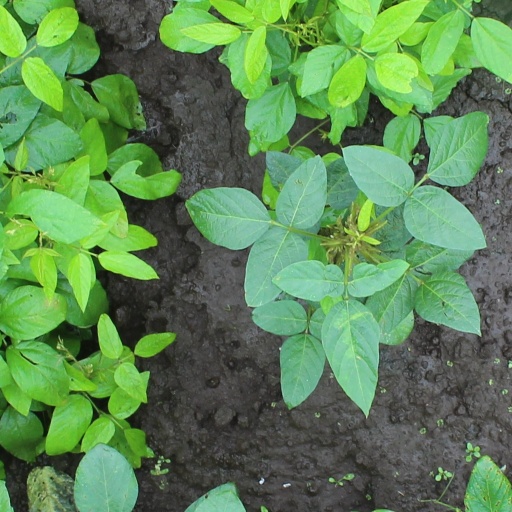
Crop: soybean